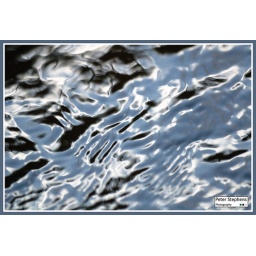
Patterns in running water